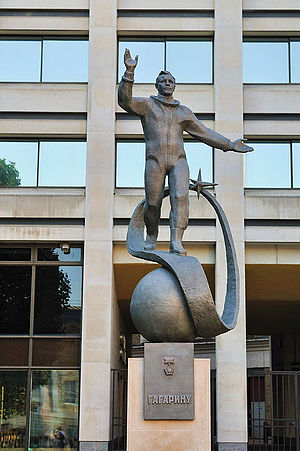
Jurij Gagarin / Mindesmærker
Jurij Aleksejevitj Gagarin var sovjetisk kosmonaut, der var den første mand i rummet i 1961.